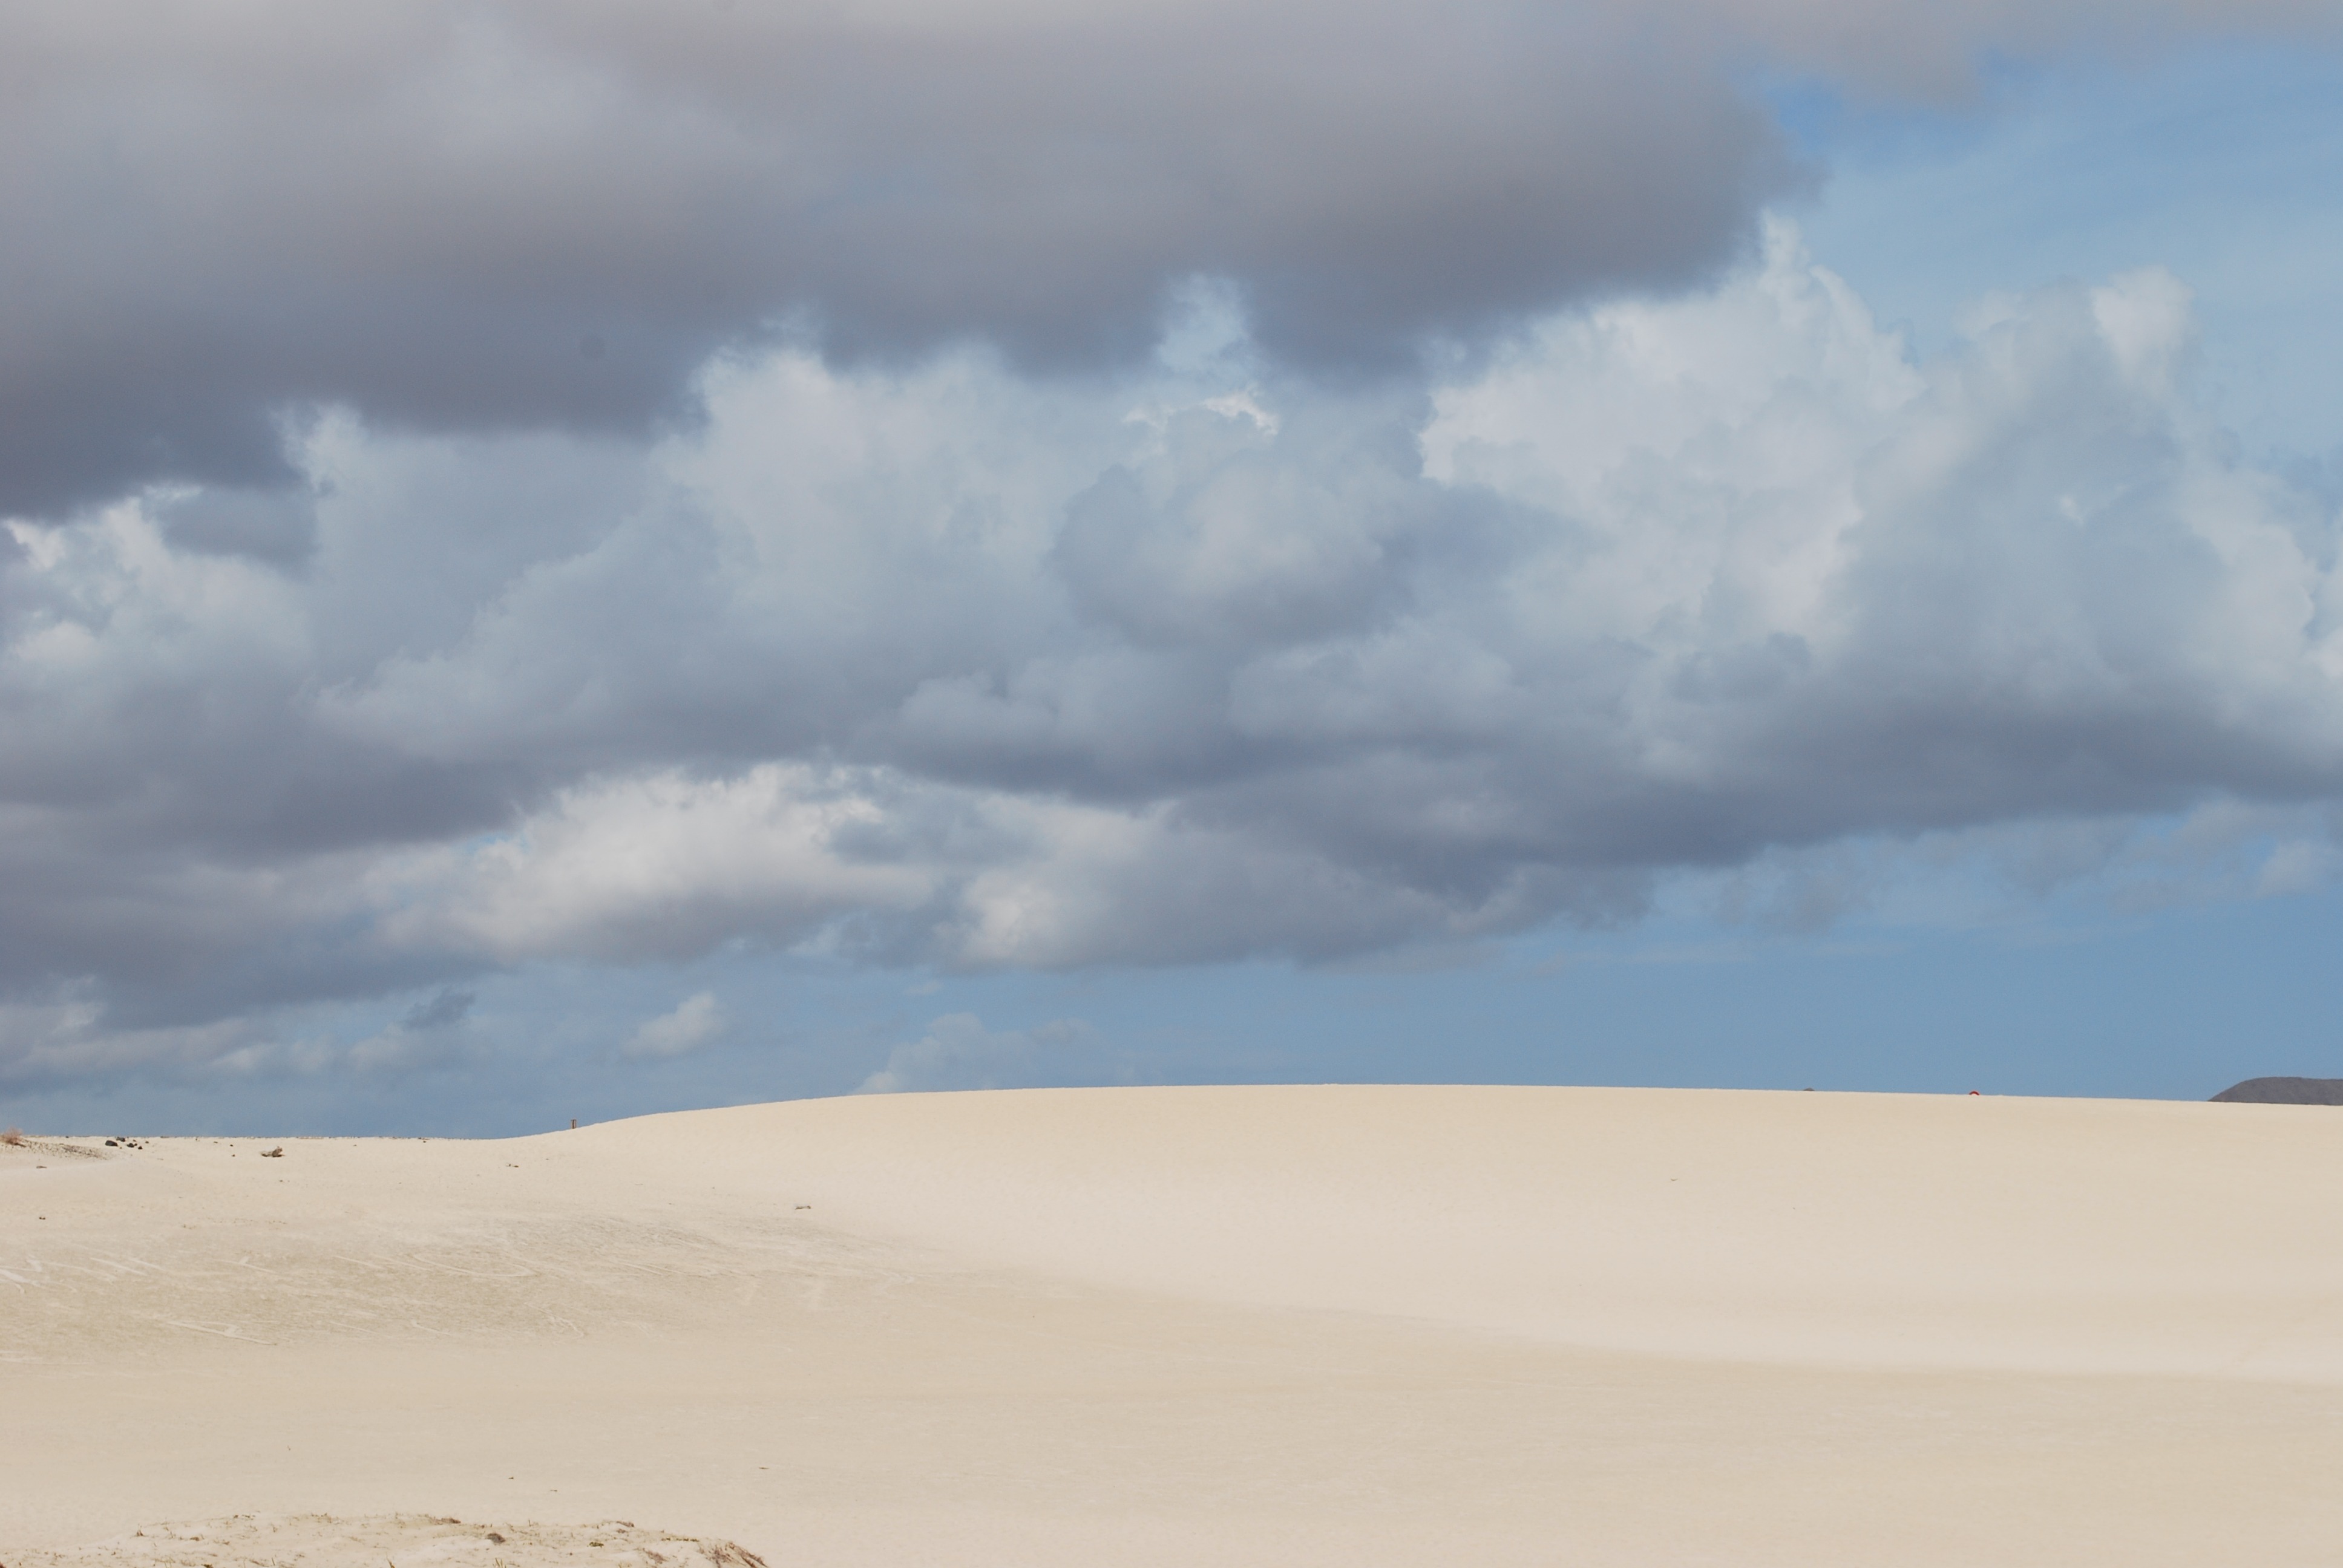
landscape, sea, sand, cloud, sky, desert, dune, blue, clouds, habitat, ecosystem, landform, natural environment, geographical feature, aeolian landform